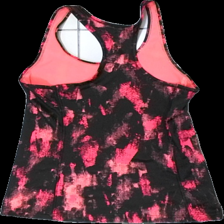
View: back
Type: Tank top
Category: Ladies
Brand: H&M
Colors: Black, Pink
Material: 100% Polyester
Pattern: Other
Cut: None
Size: S
Season: All
Trend: Sports
Price range: 50-100
Recommended usage: Reuse